Belize dollar

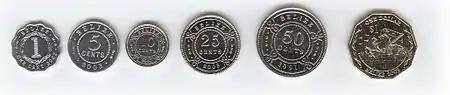
The coins of Belize

At that time, the Canadian dollar was on the gold standard, and one Canadian dollar was equal to one American dollar. This is the point where the currency history of British Honduras diverges from that of the rest of the British West Indies. In 1885, 1 cent coins were issued, followed by higher denominations in 1894. This year also saw the first issue of banknotes by the government and a switch from the silver Guatemalan peso to the gold U.S. dollar as the base for the currency, with = 1 pound. The rate of as opposed to is explained by the fact that when the US dollar was first created in 1792, it was based on the average weight of a selection of worn Spanish dollars. Hence, the US dollar was at a slight discount in relation to the Spanish dollar. Following the introduction of the US dollar gold standard to British Honduras, the 25 cent coins were referred to as shillings due to their closeness in value to shilling sterling.